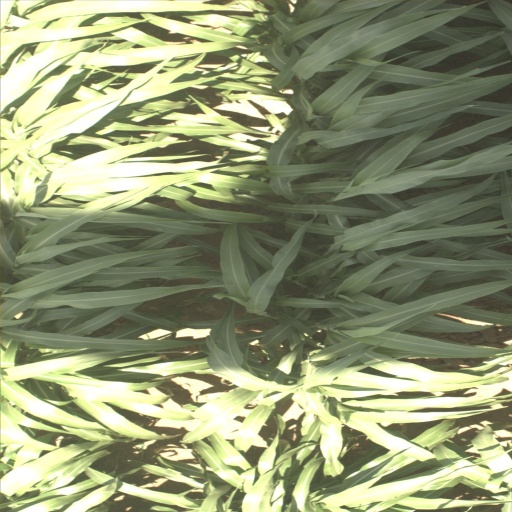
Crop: sorghum